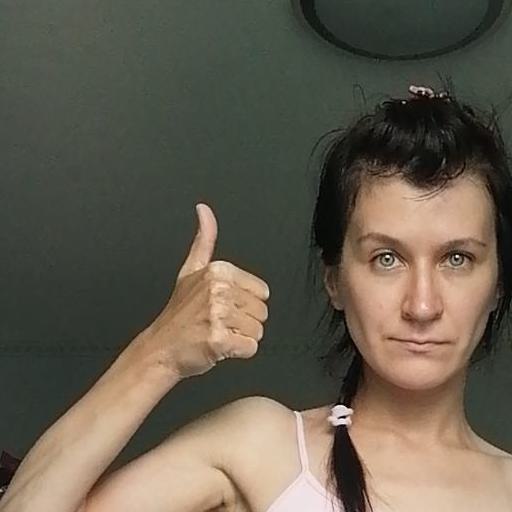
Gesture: like